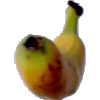
Label: Banana Lady Finger 1